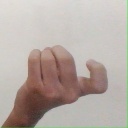
अक्षर: ज